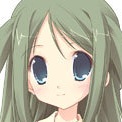
Portrait style: Anime Portrait